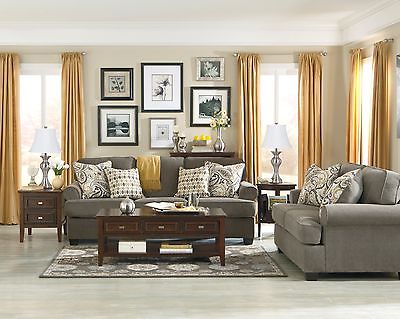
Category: sofa